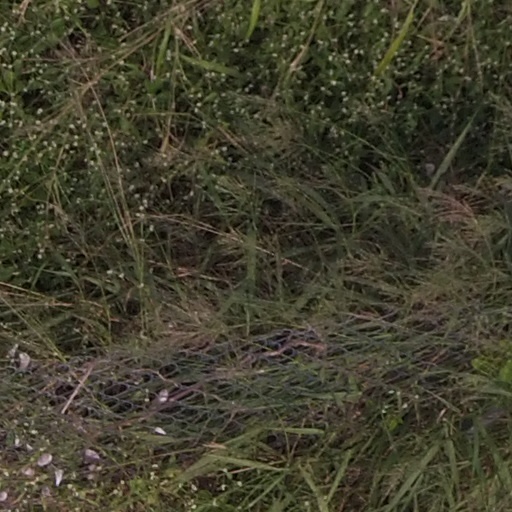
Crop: maize; corn